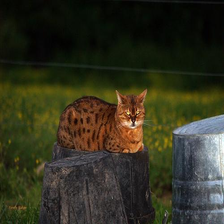
Species: cat
Breed: Bengal